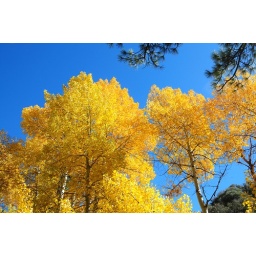
Golden Aspens against an autumn blue sky